Missouri Route 84

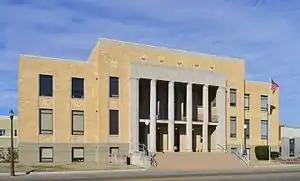
Dunklin County Courthouse on Route 84 in Kennett

A short unsigned spur of Route 84 is located in Caurthersville. Known as Third Street in the city, the route starts at Route 84 and travels southeastward to Grand Avenue and Laurant Avenue. State maintenance ends beyond Laurant Avenue, and the road continues as Third Street. The Caruthersville Water Tower is located southeast of the route's eastern terminus.